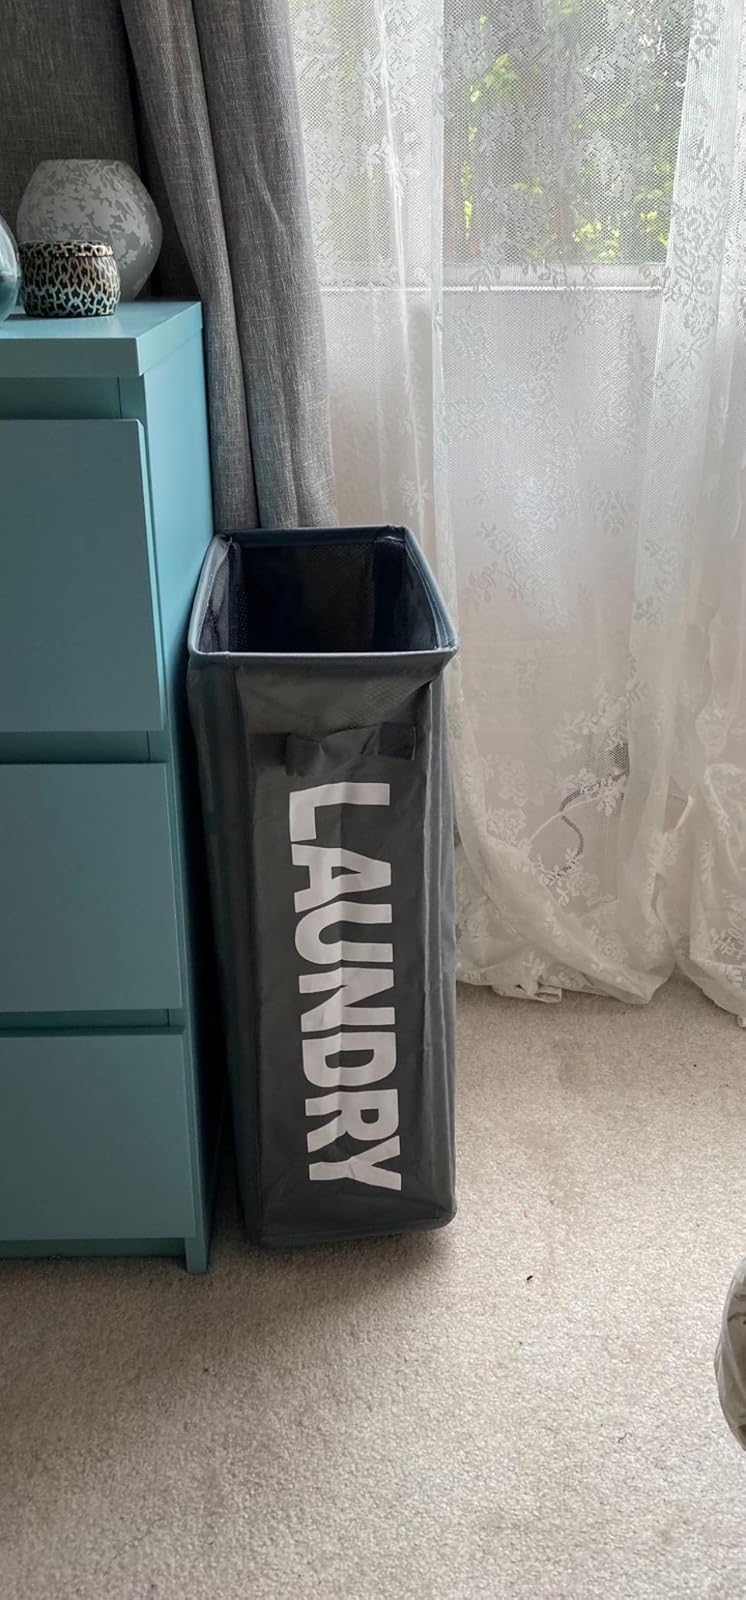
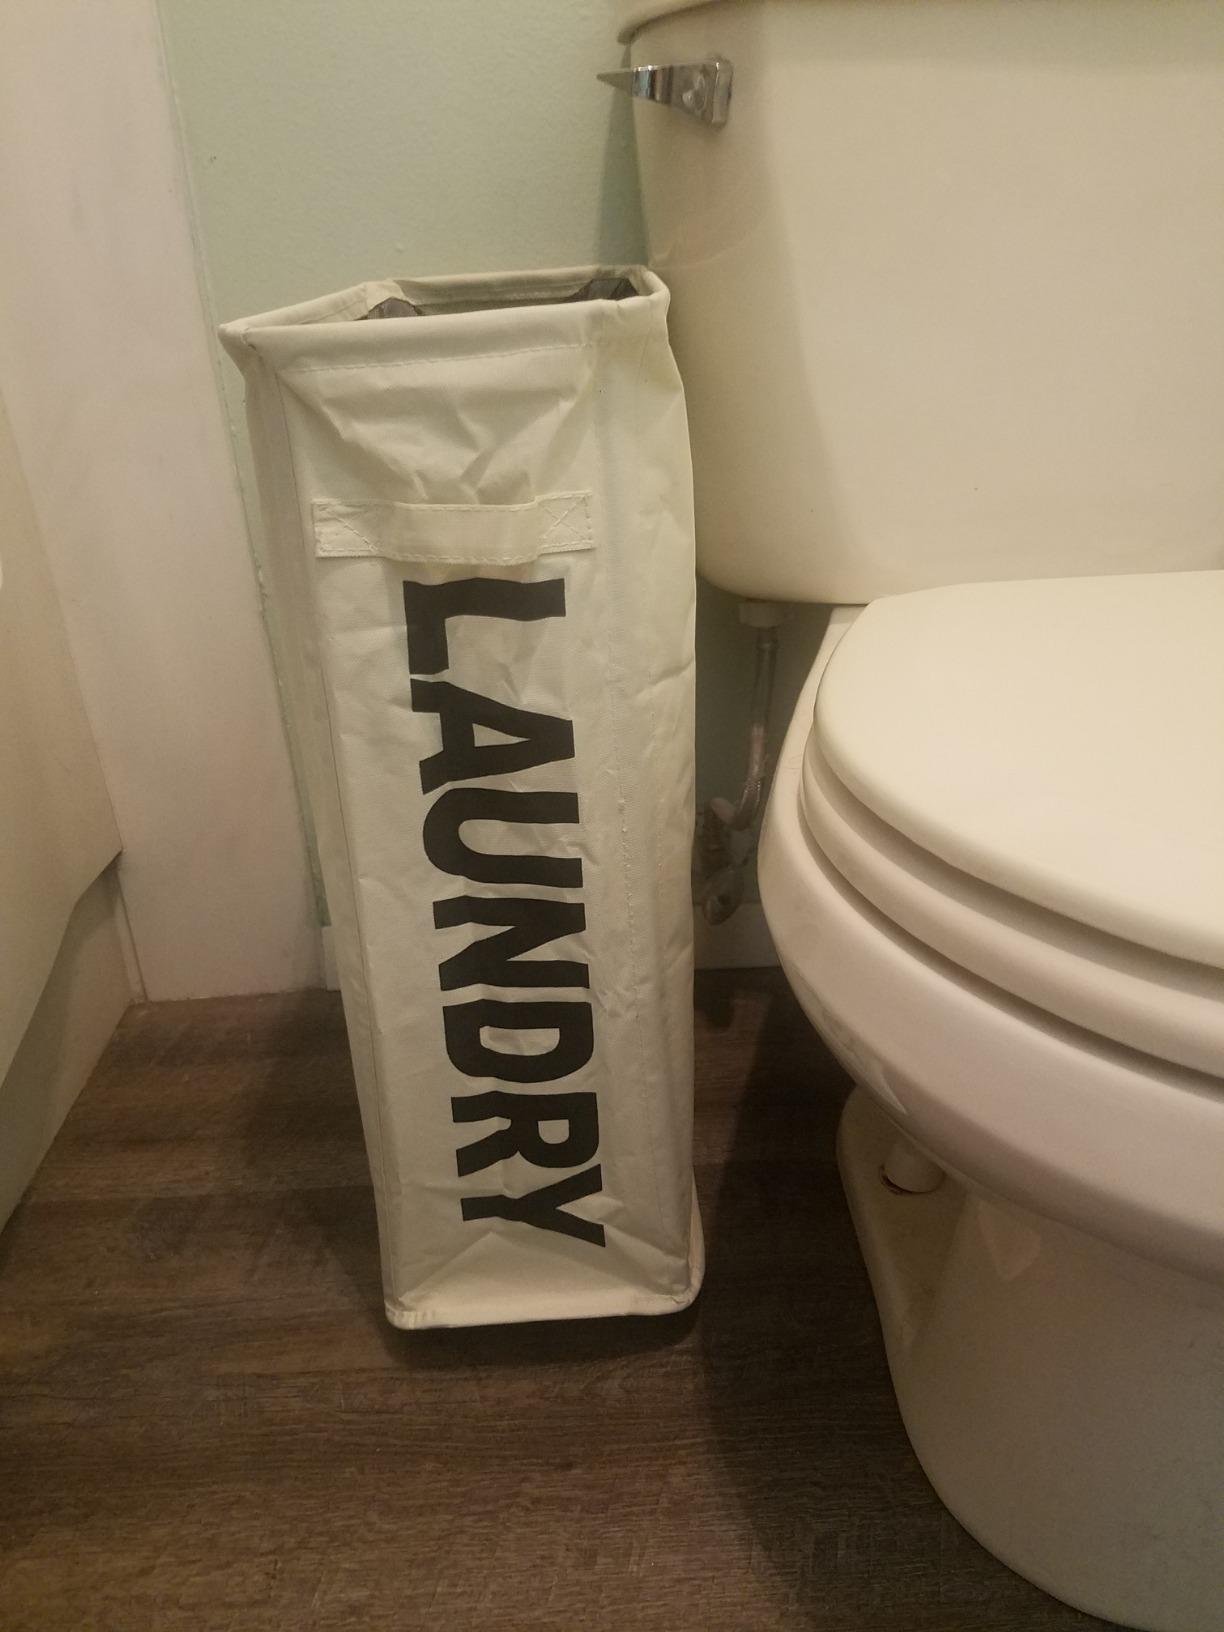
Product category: items_hamper
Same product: no